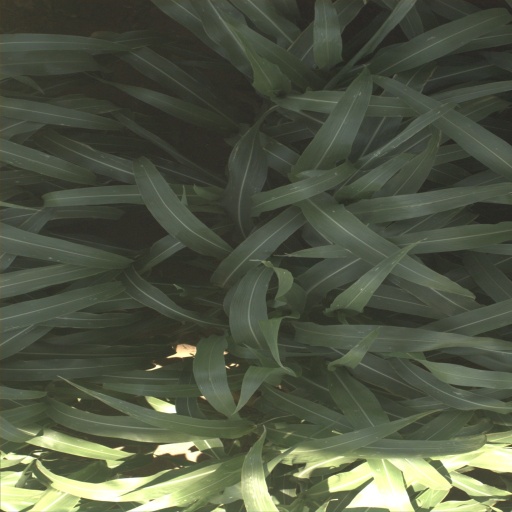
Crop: sorghum